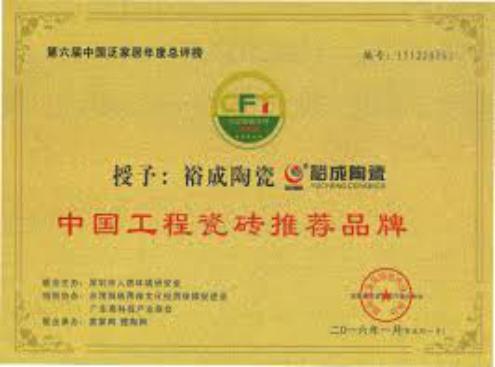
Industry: Others